Renuka Ravindran

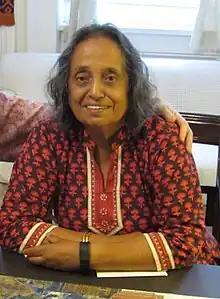

Renuka Ravindran (née Rajagopalan) was the first woman to be the Dean of the Indian Institute of Science.